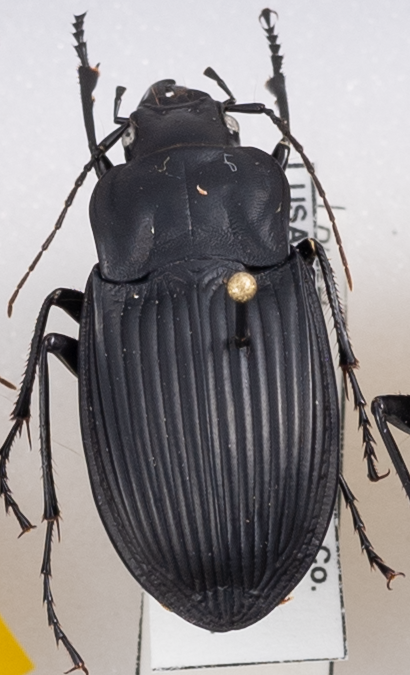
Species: Dicaelus dilatatus
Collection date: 2019-04-30
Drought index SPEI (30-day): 1.13
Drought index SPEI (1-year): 2.09
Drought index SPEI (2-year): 2.09